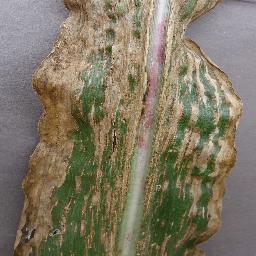
Label: Corn___Cercospora_leaf_spot Gray_leaf_spot